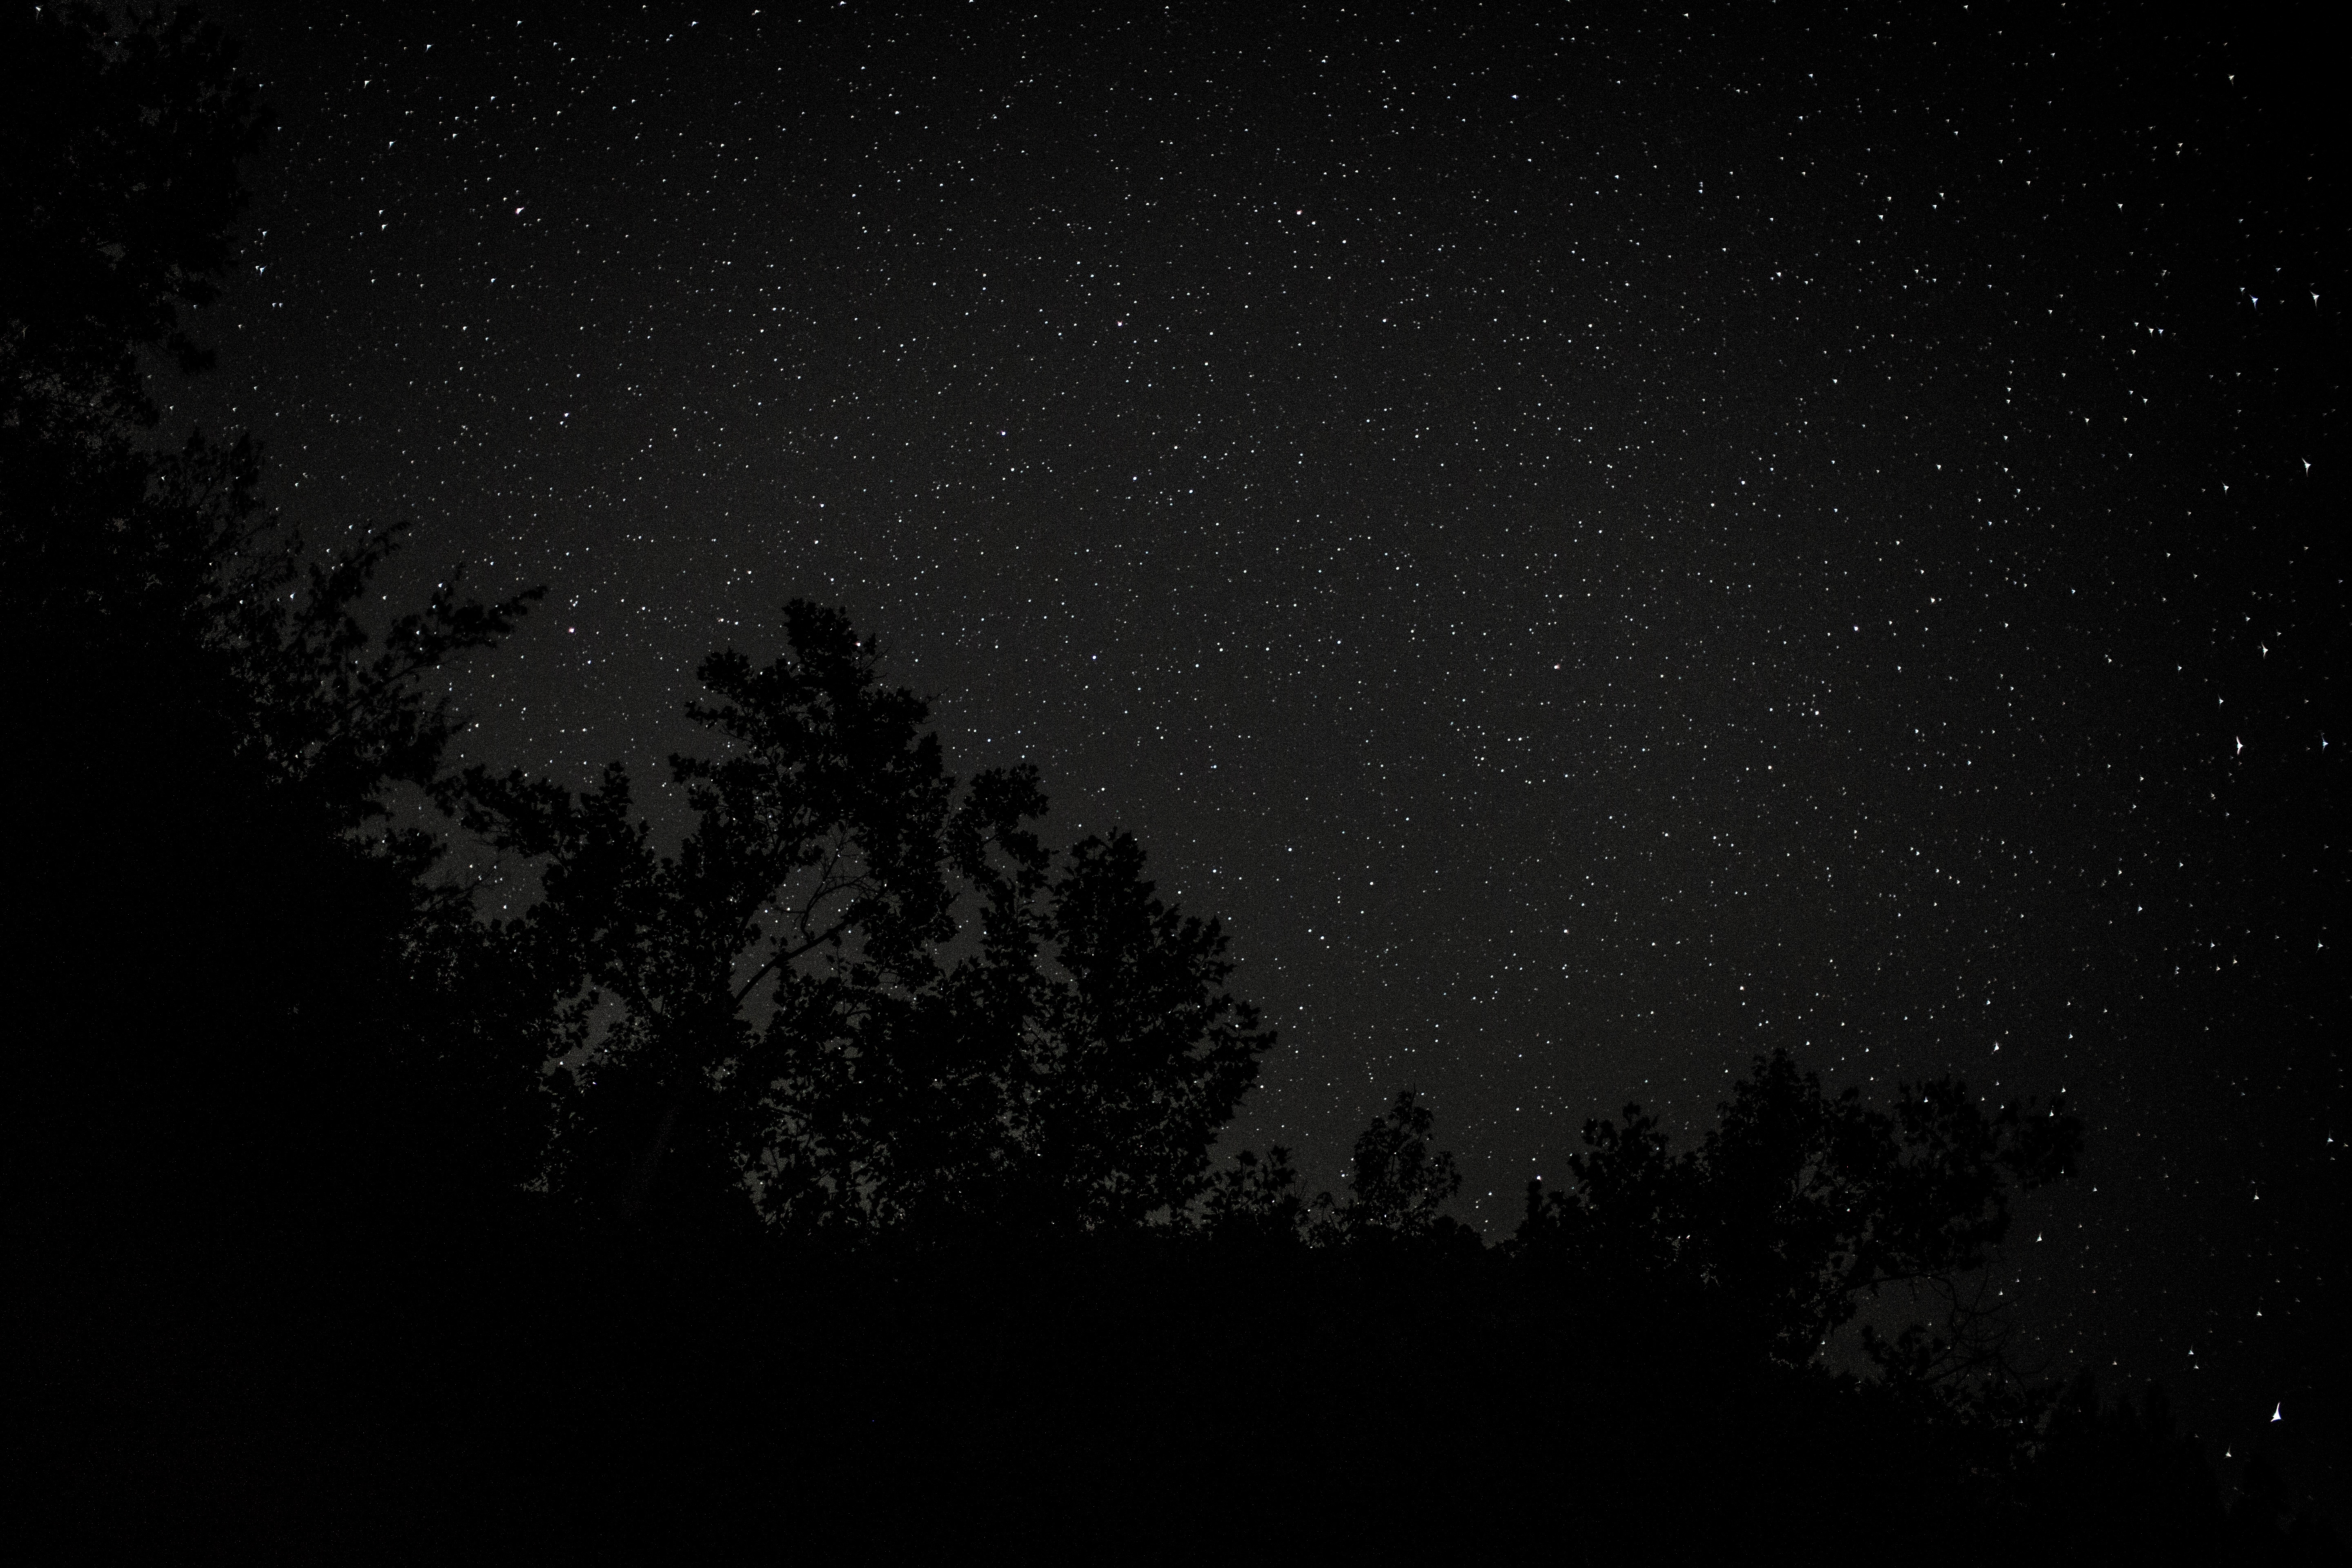
black and white, sky, night, star, atmosphere, darkness, monochrome, moonlight, astronomy, midnight, astronomical object, monochrome photography